Oerlikon KBA

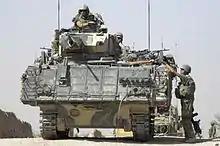
KBA 25mm on Dutch YPR-765 in Afghanistan

The complete systemcannon, hand-driven turret and ammunitionunderwent detailed firing trials between 1969 and 1971.